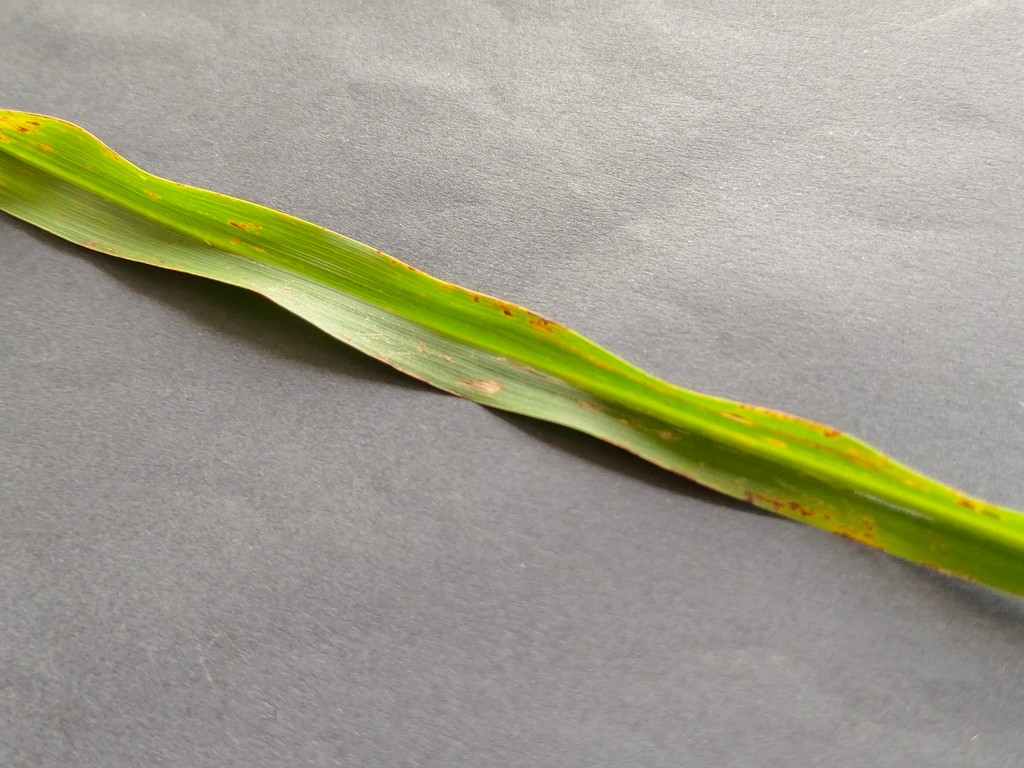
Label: Unhealthy